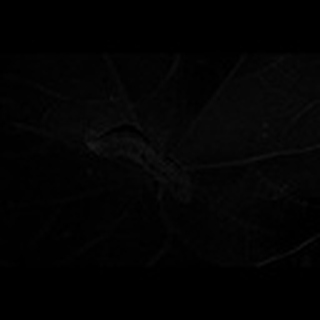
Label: cotton_army_worm